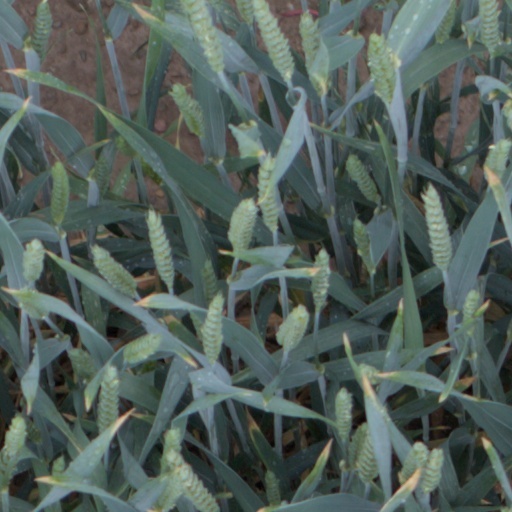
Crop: wheat